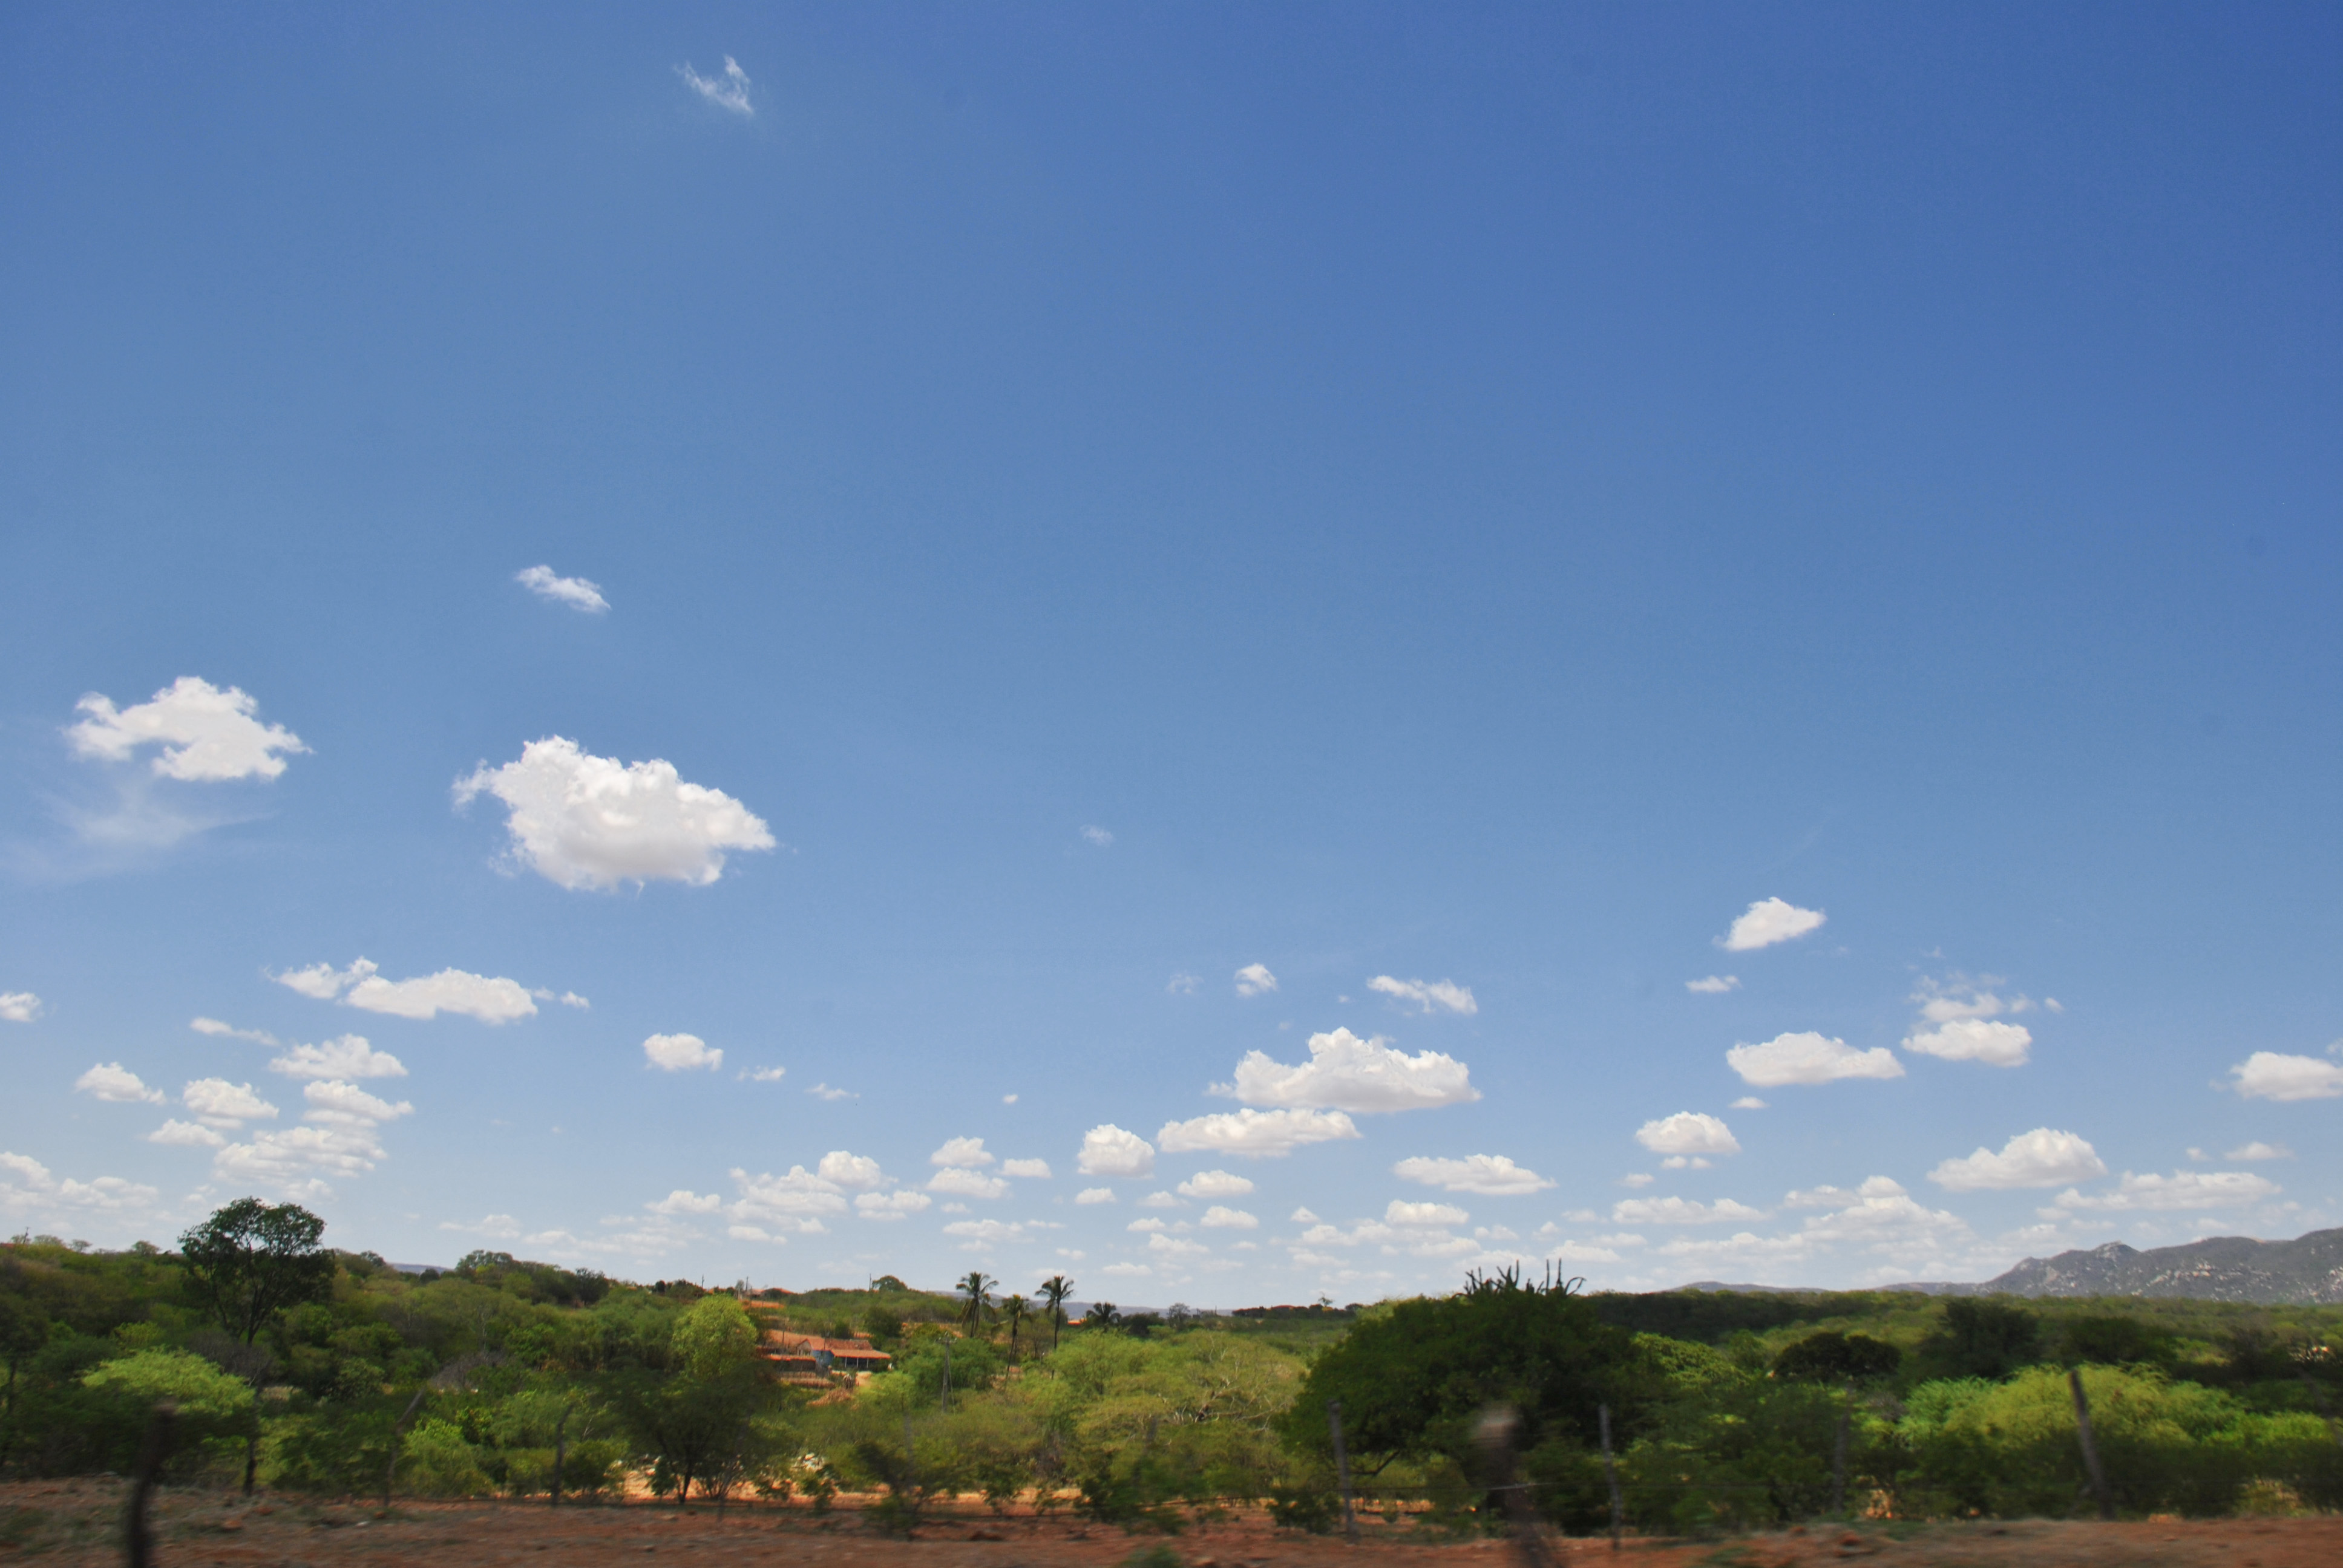
sky, cloud, daytime, horizon, field, cumulus, grassland, ecosystem, plain, tree, rural area, atmosphere, meteorological phenomenon, ecoregion, prairie, morning, savanna, meadow, steppe, hill, highland, landscape, sunlight, grass, pasture, land lot, shrubland, wind